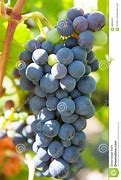
Label: grape